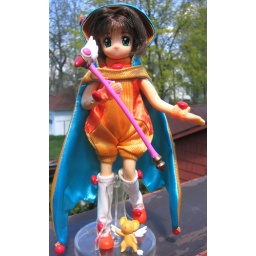
Sakura in an orange and blue jester outfit